Alkaloid

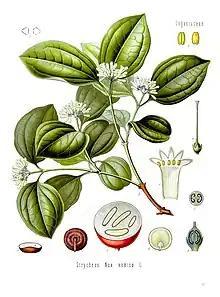
Strychnine tree. Its seeds are rich in strychnine and brucine.

Alkaloids are generated by various living organisms, especially by higher plants – about 10 to 25% of those contain alkaloids. Therefore, in the past the term "alkaloid" was associated with plants.